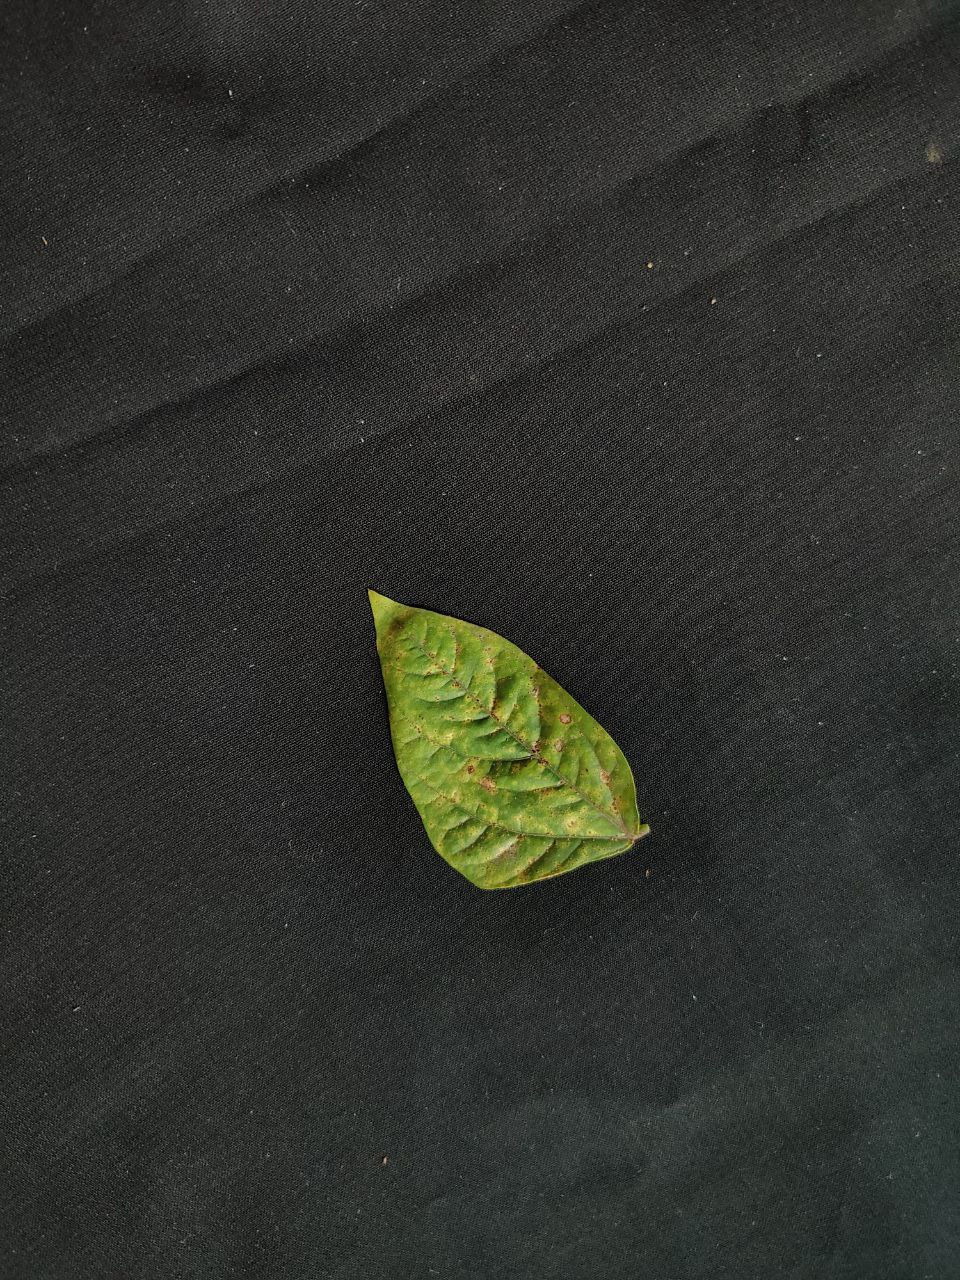
Crop: cowpea
Leaf condition: Septoria leaf spot